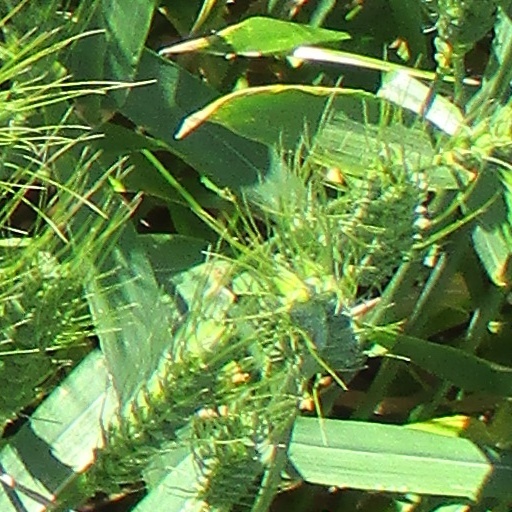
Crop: wheat